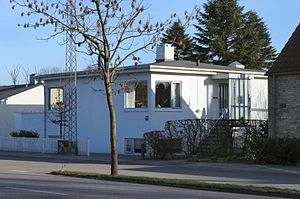
Bungalow
Bungalow i Risskov
Bungalow i Risskov, Denmark
En bungalow er en bygningstype der oprindeligt stammer fra Bengalen, men som har bredt sig til det meste af Jorden. Udformningen er dog forskellig fra region til region. I USA er bungalow mere en stilart og kan betegne større bygninger end i Danmark. Navnet bungalow stammer fra engelsk og betyder oprindelig bengalsk.